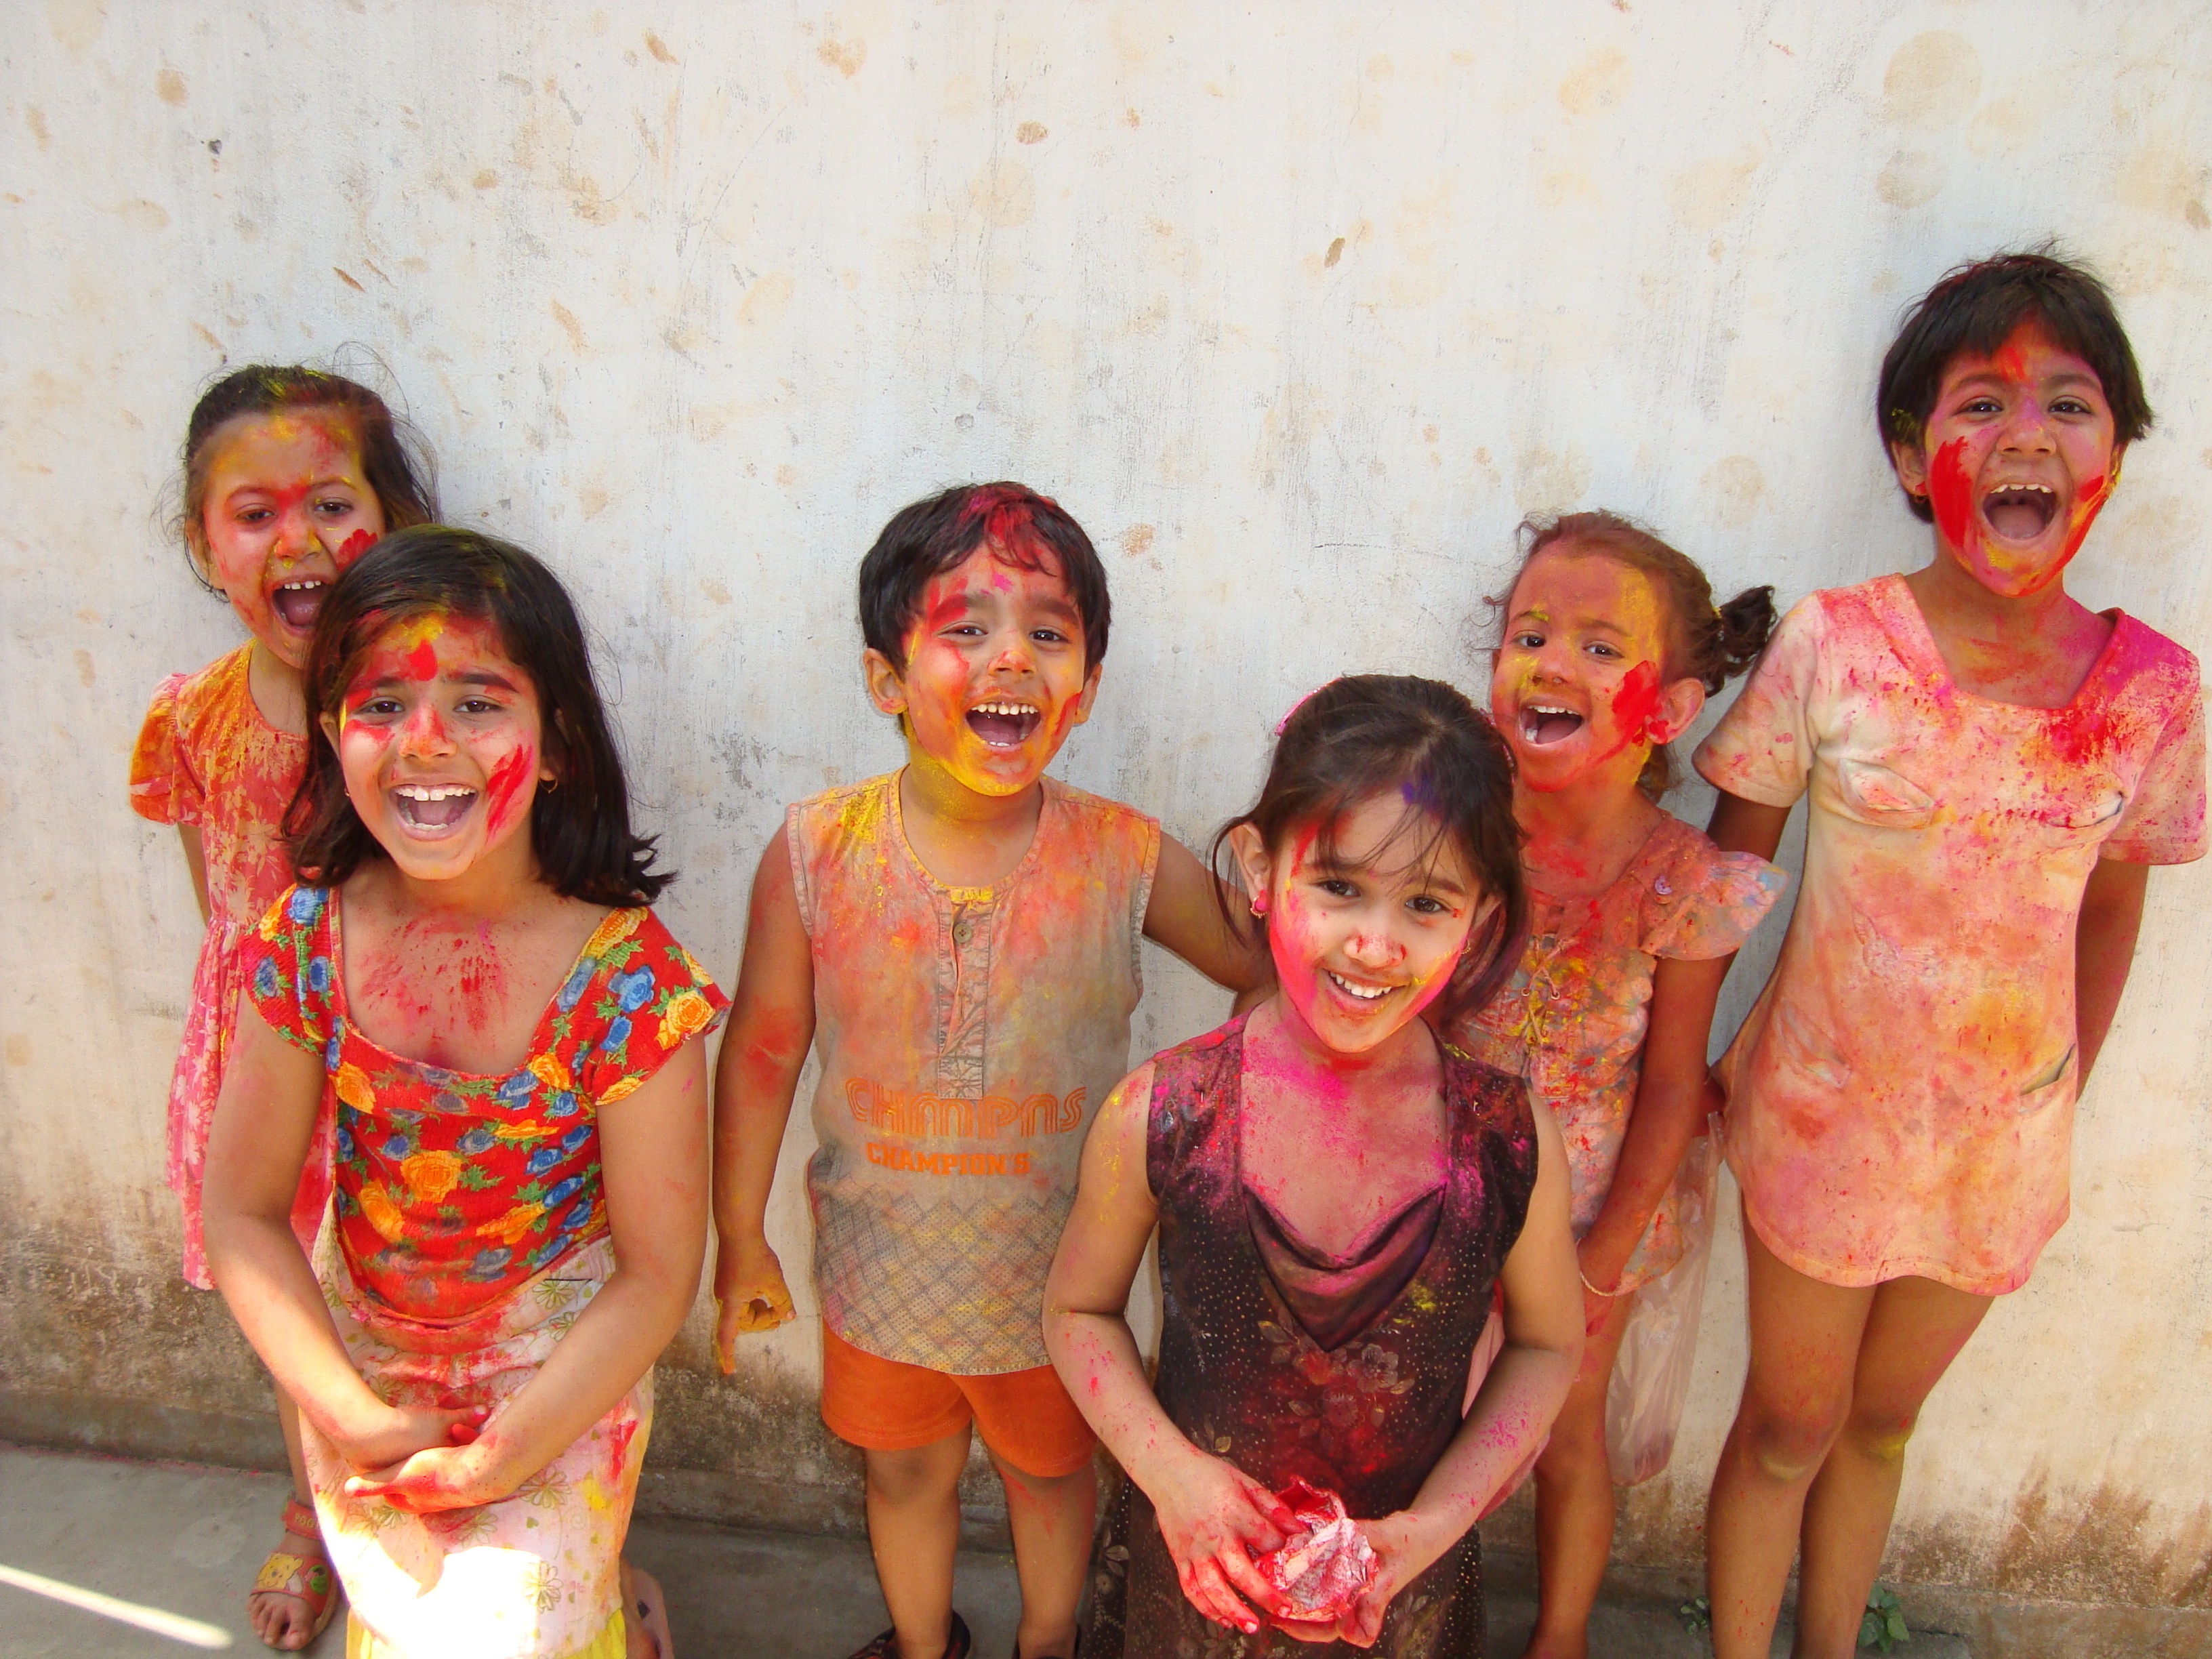
people, celebration, asian, spring, color, holiday, religion, asia, child, paint, colorful, powder, religious, family, festival, children, happy, faith, culture, worship, india, tradition, indian, devotion, spirituality, holi, hinduism, pichkari, gulal, social group, dhulandi